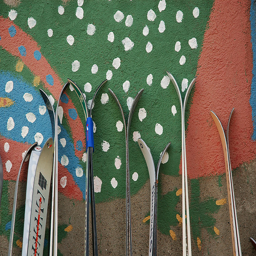
A number of skis against a colorful wall painting.
skis are all lined up against a wall not in order
A bunch of skis laying on the floor next to each other.
Several pairs of skis leaning against a wall.
A view of a couple pairs of skis laying against the wall.